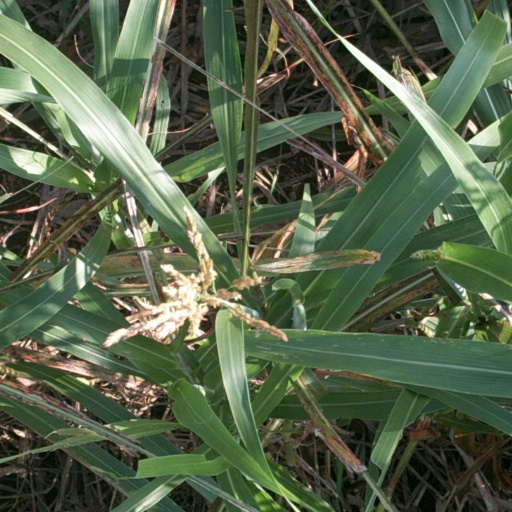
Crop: sorghum